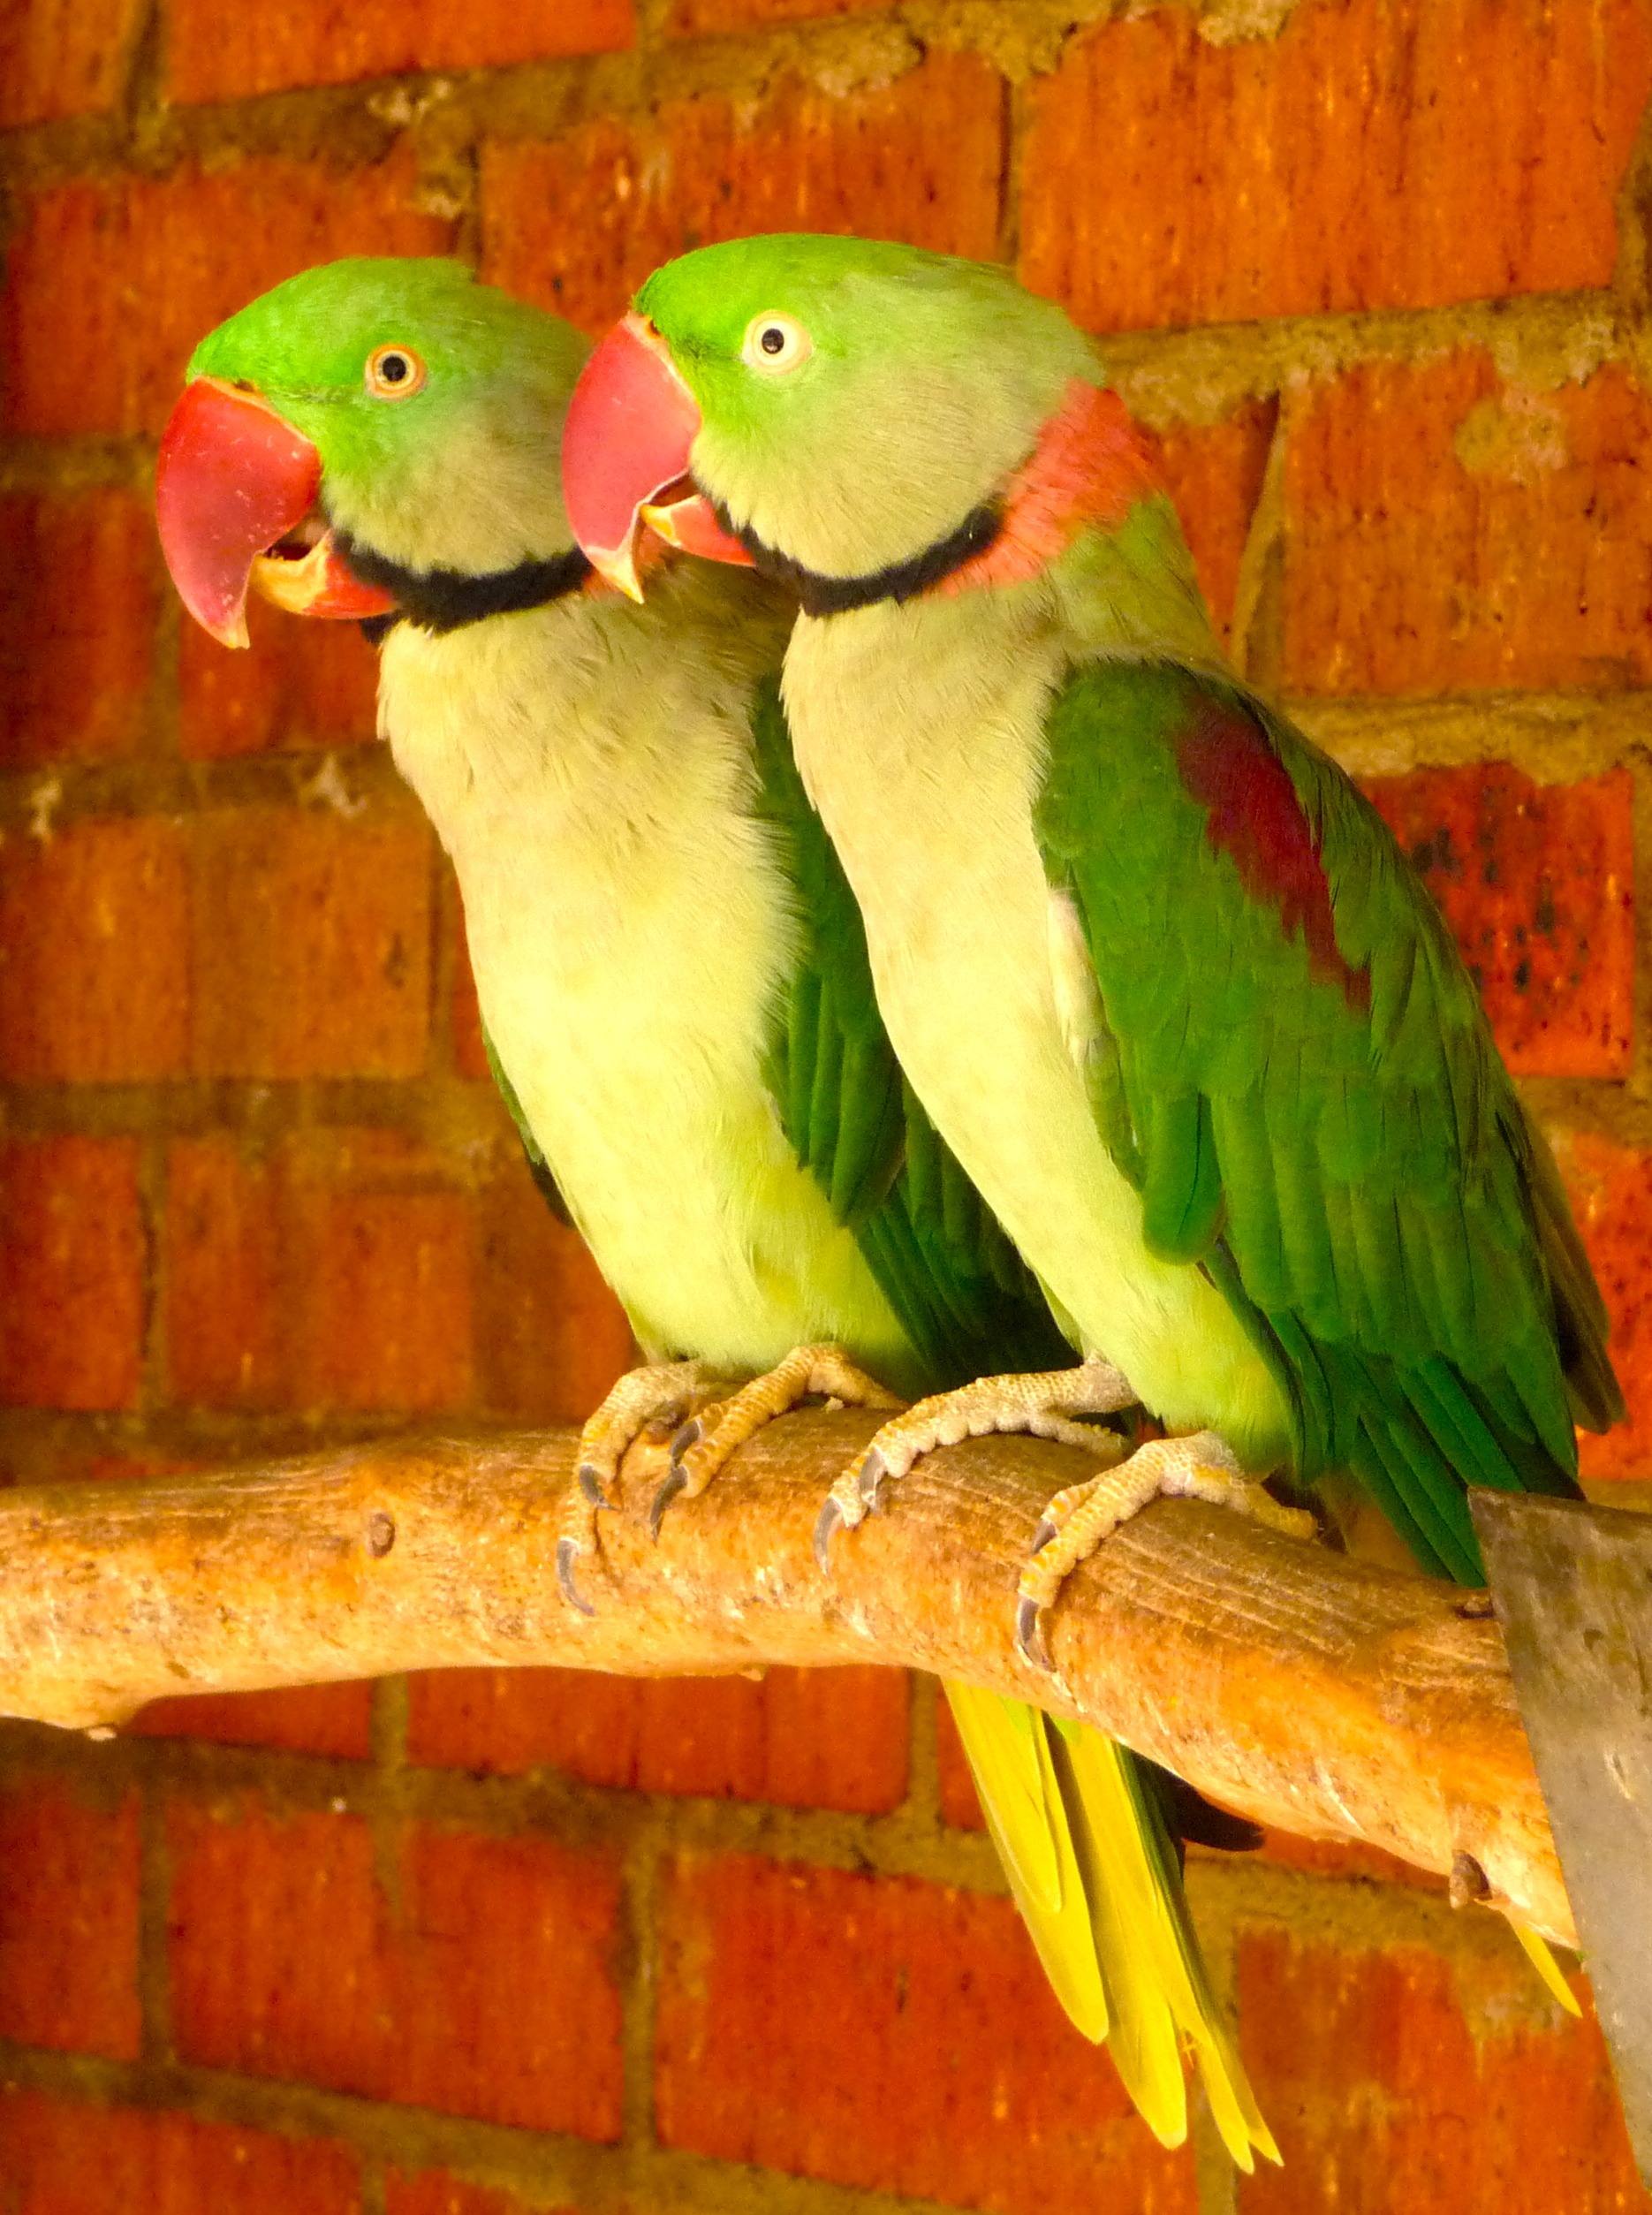
nature, bird, wildlife, beak, tropical, couple, fauna, lorikeet, lovebird, macaw, birds, feathers, wings, vertebrate, parrot, parrots, parakeet, common pet parakeet